Kirsten Miller (South African writer)

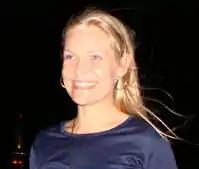
Miller in 2008

Kirsten Miller is an accomplished South African novelist, writer and artist represented by numerous published works and a range of large scale private and public art pieces.